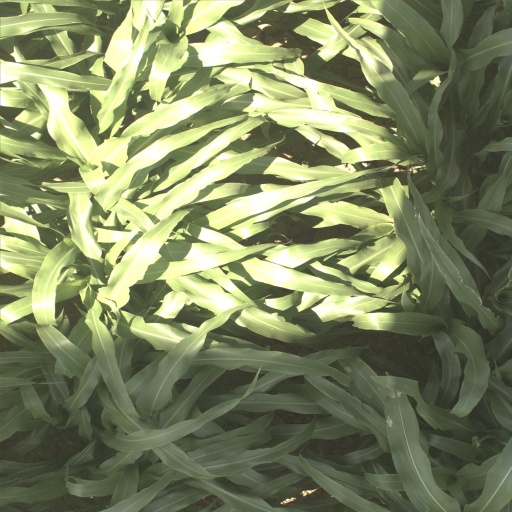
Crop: sorghum